Josef Hafner

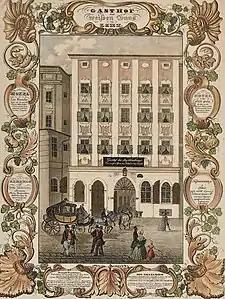
Inn of the White Goose, Linz

Josef Hafner (22 May 1799 in Enns – 10 April 1891 in Linz) was an Austrian painter and color lithographer.